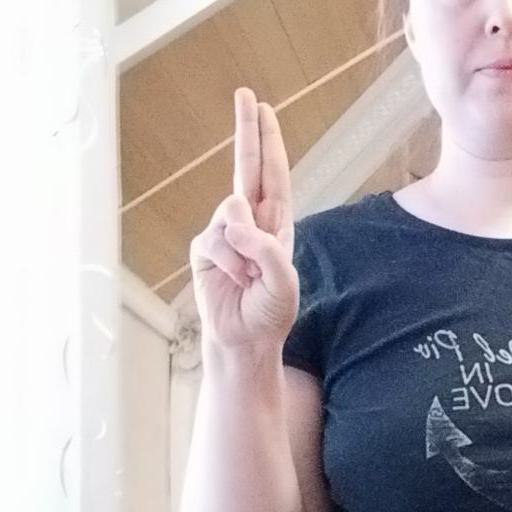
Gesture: two_up